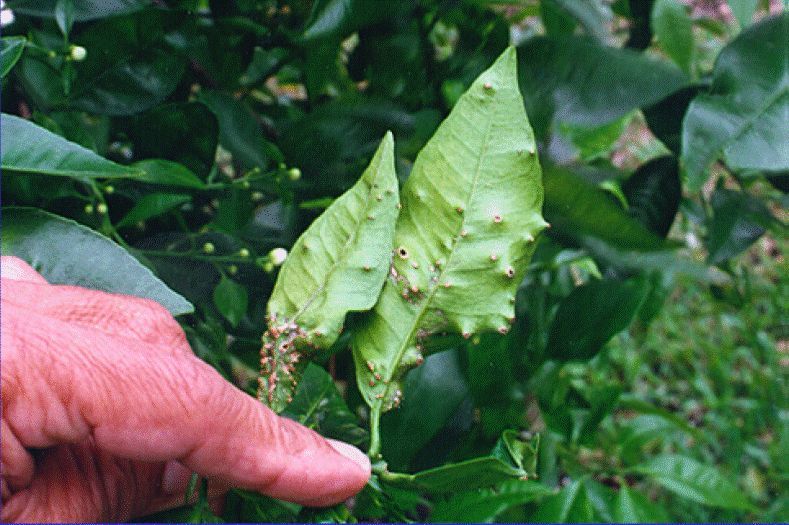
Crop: unknown
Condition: citrus_canker